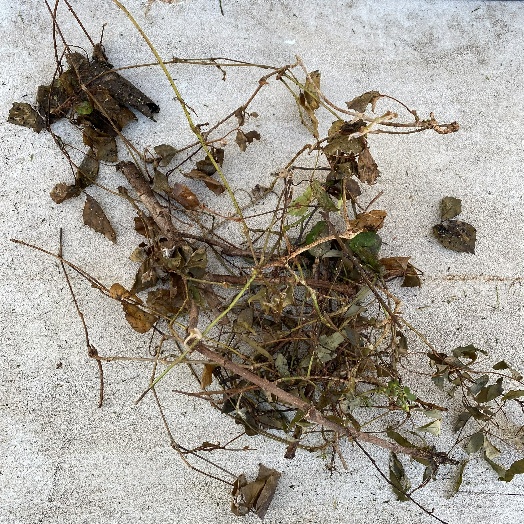
Label: Vegetation